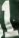
Number: 1